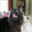
Label: cat